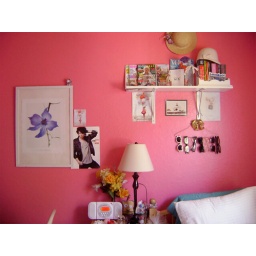
full view of my wall. I got bored and re decorated my shelf above my bed